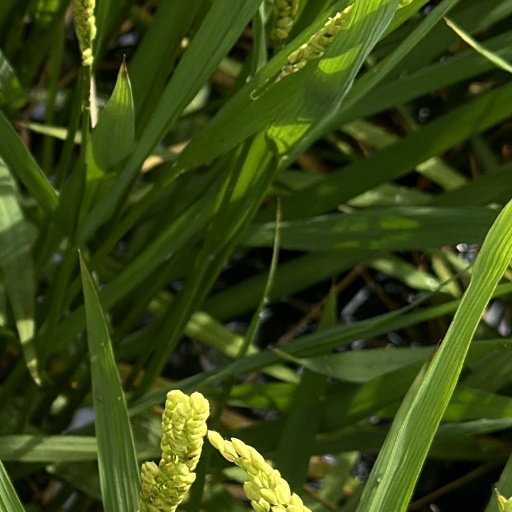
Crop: rice